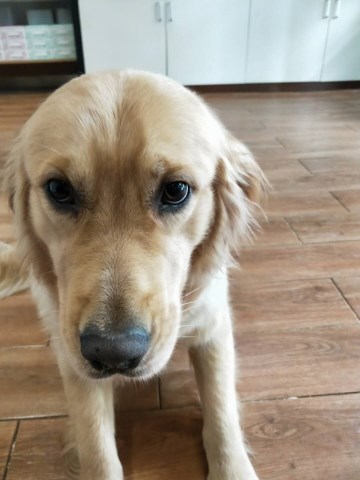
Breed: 5355-n000126-golden_retriever